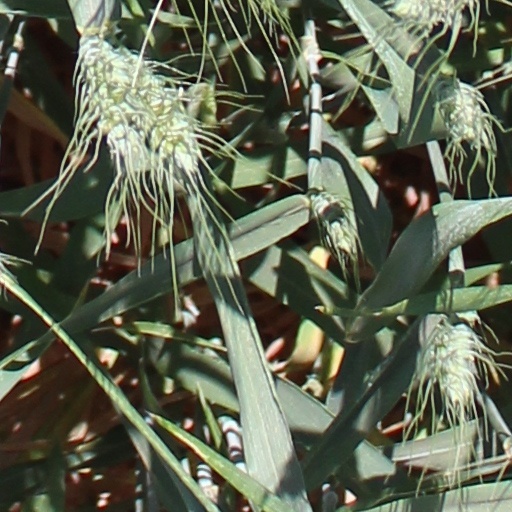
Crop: wheat